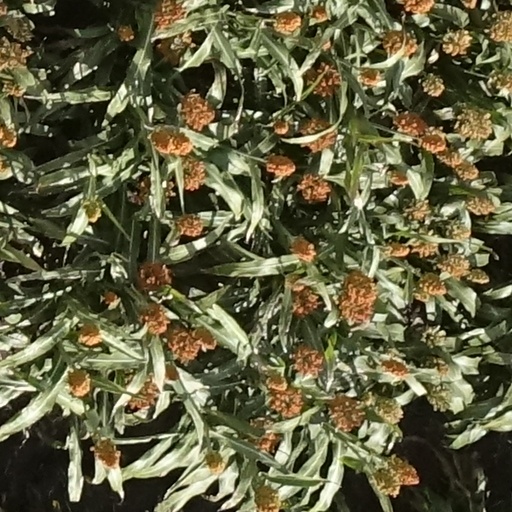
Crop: sorghum